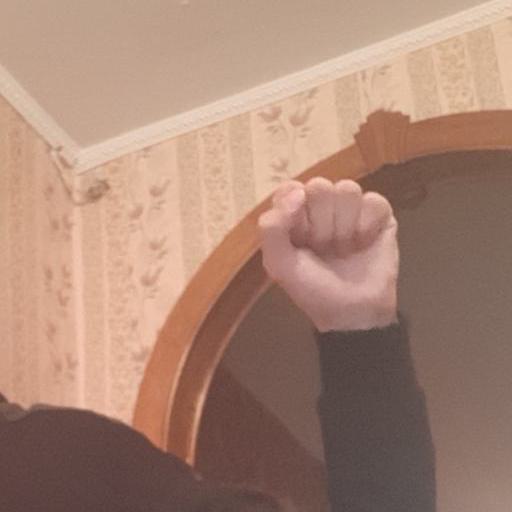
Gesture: fist